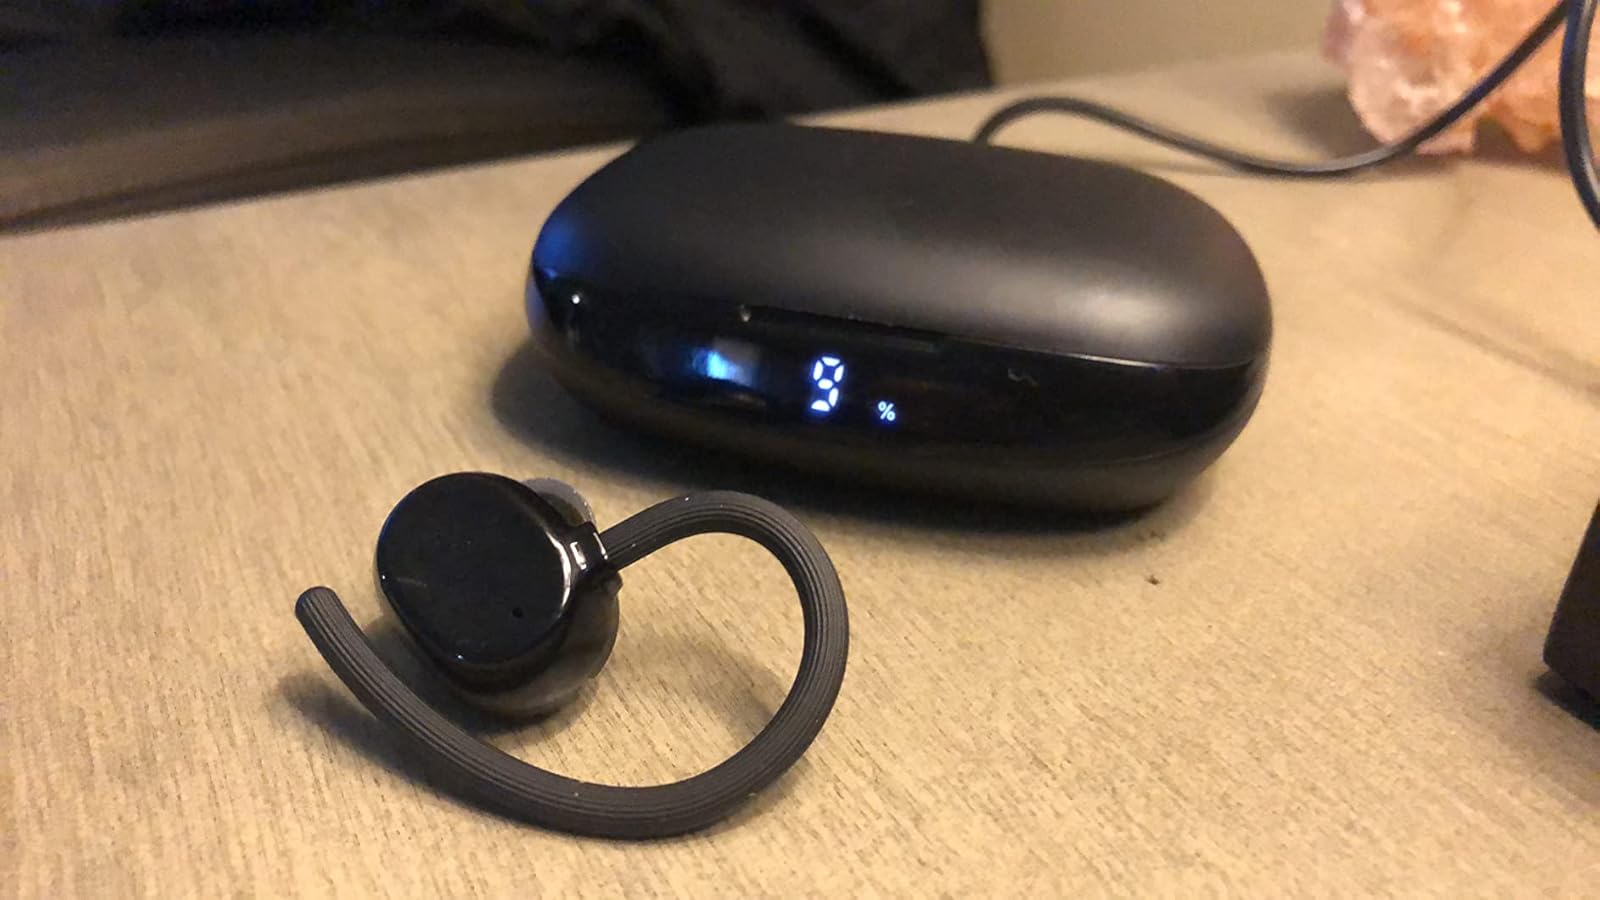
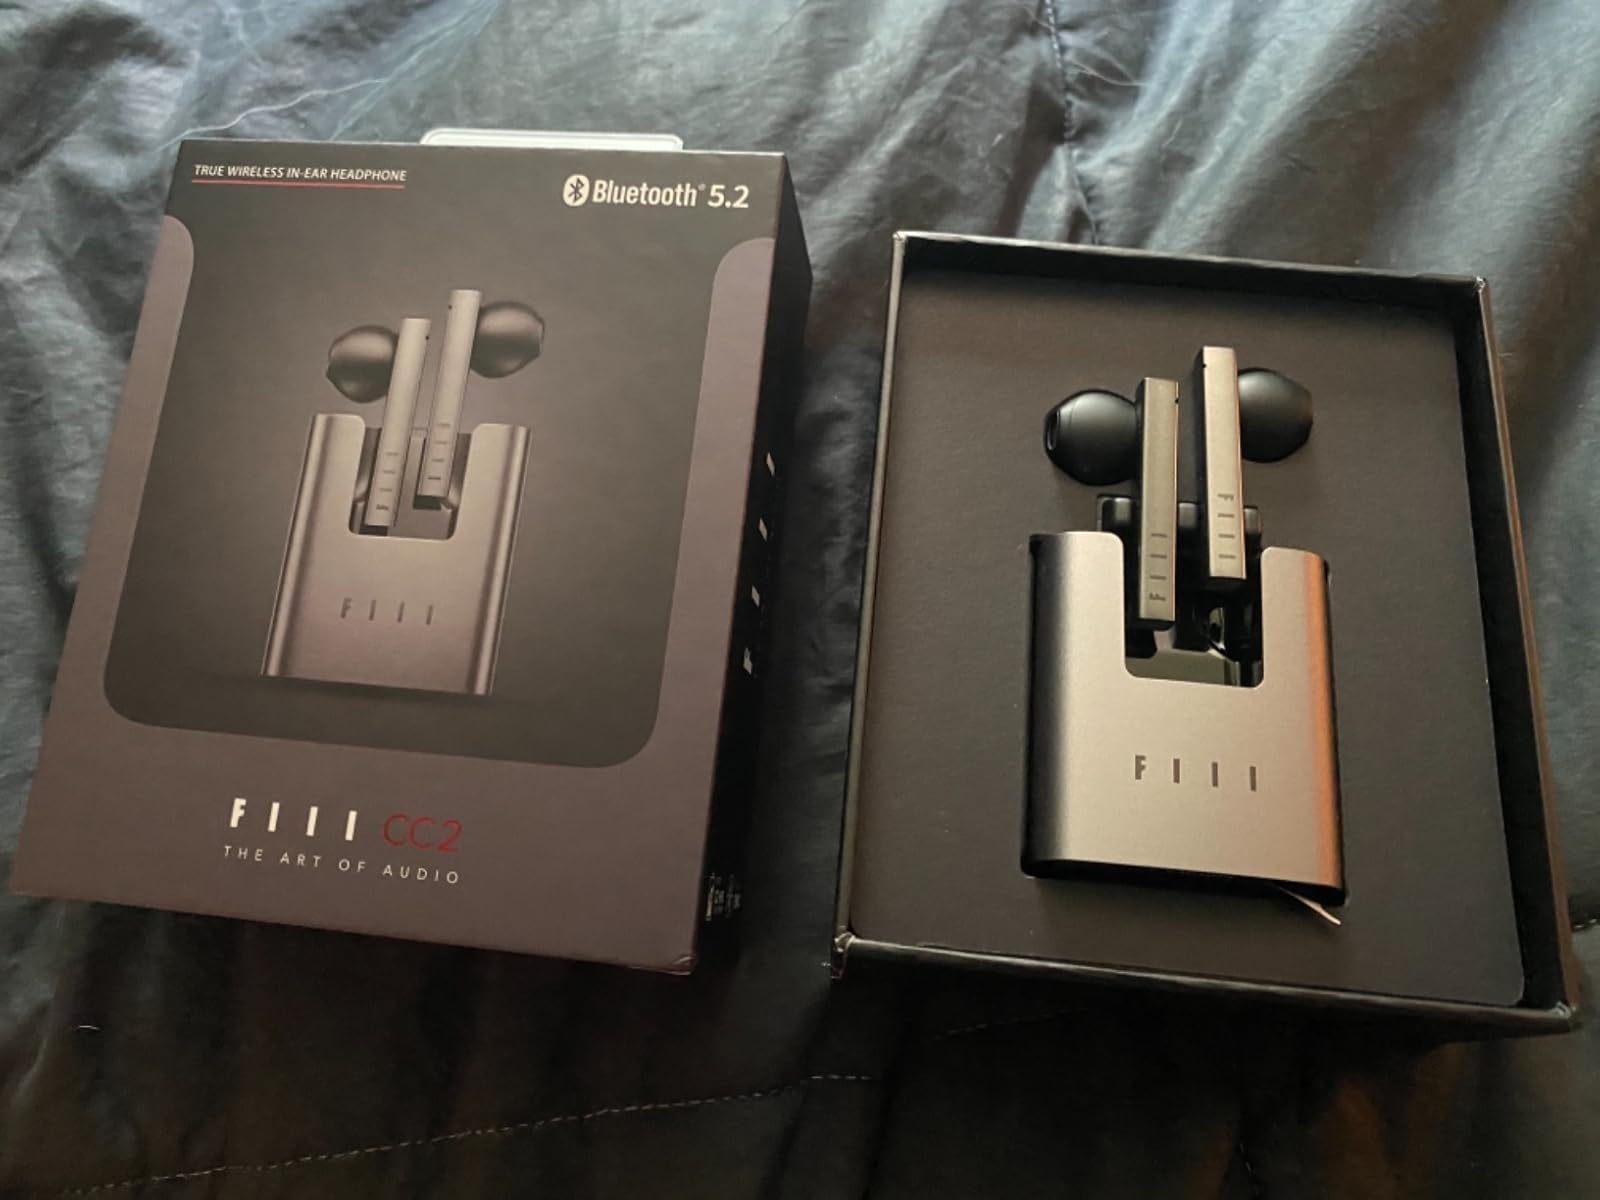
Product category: earbuds
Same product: no